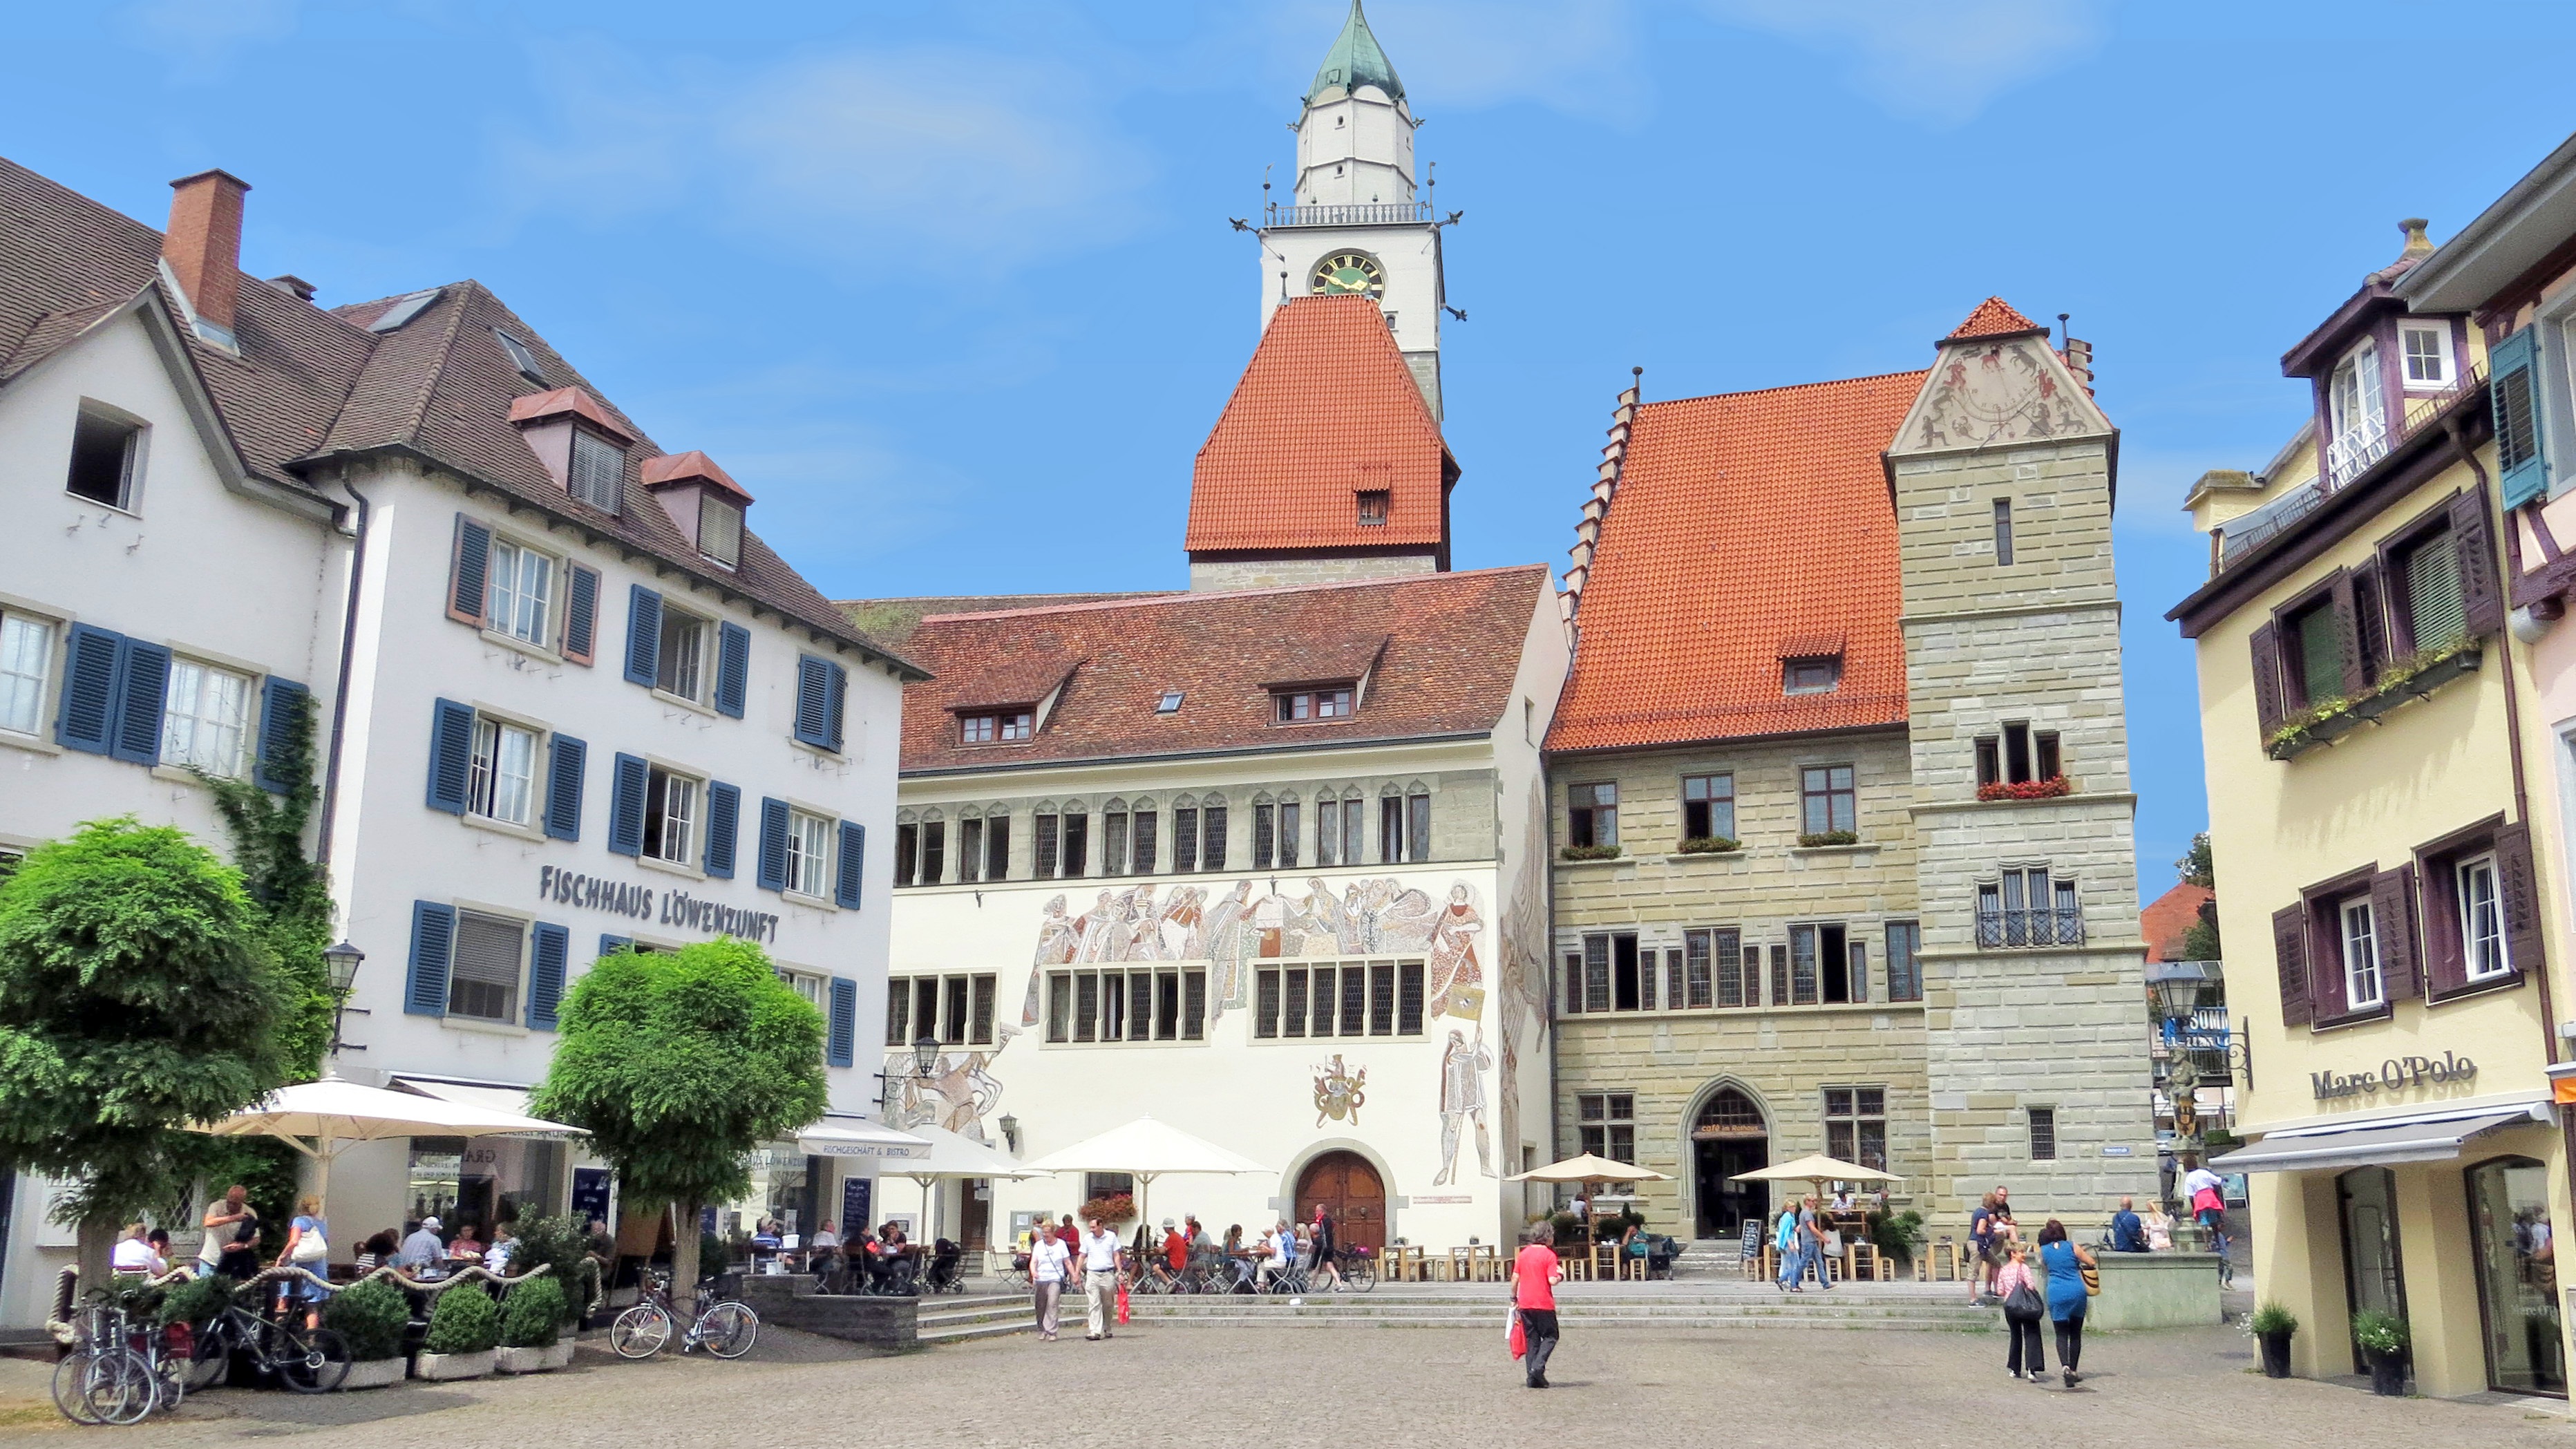
town, palace, city, downtown, village, plaza, marketplace, church, tourism, public space, stroll, old town, town square, promenade, berlingen, neighbourhood, facades, lake constance, shopping street, human settlement